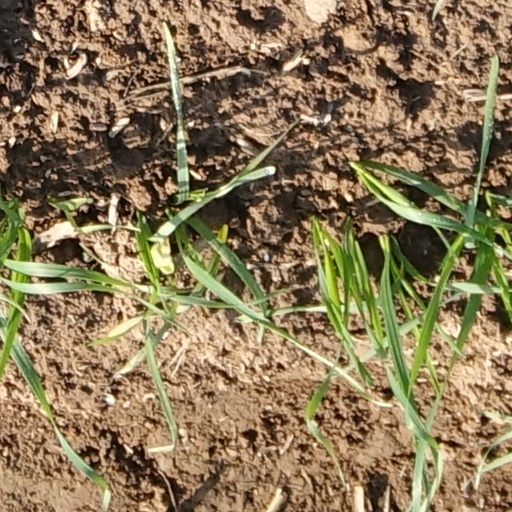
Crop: wheat